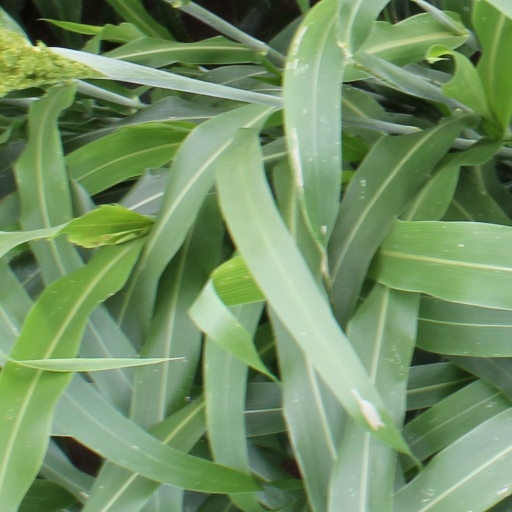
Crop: sorghum